Tom Holland

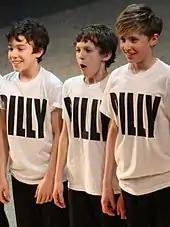
Three young boys are performing cheerfully

Thomas Stanley Holland was born on 1 June 1996 in Kingston upon Thames, in south-west London, to photographer Nicola ("née" Frost) and comedian-author Dominic Holland. He has three younger brothers. His paternal grandmother was from County Tipperary, Ireland, and his paternal grandfather was from the Isle of Man. He lives in Kingston upon Thames, near the house of his parents and younger brothers. As his parents have creative professions, he is often inspired by them; he considers his father a role model who has unofficially worked as his manager due to his experience in the industry.